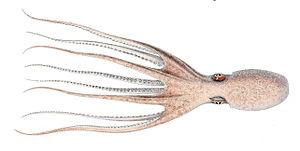
Eledone est un genre de céphalopodes de la famille des octopodidés.